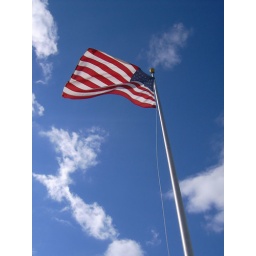
American Flag Flying proud in the blue sky